Centro de Futebol Zico Sociedade Esportiva

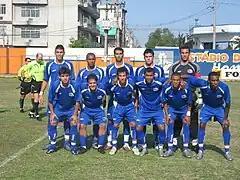
Team photo from the 2007 season

Centro de Futebol Zico Sociedade Esportiva, or simply CFZ do Rio is a Brazilian football team from Rio de Janeiro, founded by Zico on July 12, 1996.